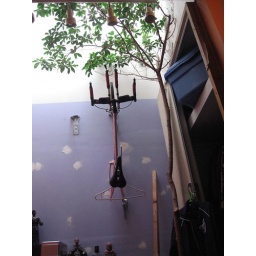
The tree in Nadir's bedroom